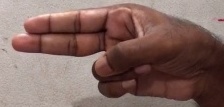
ASL sign: H